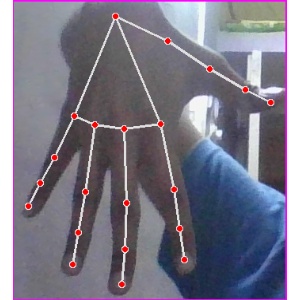
अक्षर: ढ